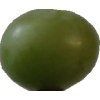
Label: grape